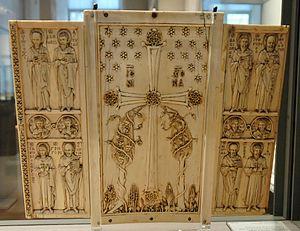
Le triptyque Harbaville est une plaque d'ivoire sculptée présentant une scène de déisis. Il fut réalisé à Byzance vers le milieu du Xᵉ siècle sous la dynastie macédonienne et répond au style du groupe Romanos. L’œuvre est conservée au musée du Louvre.